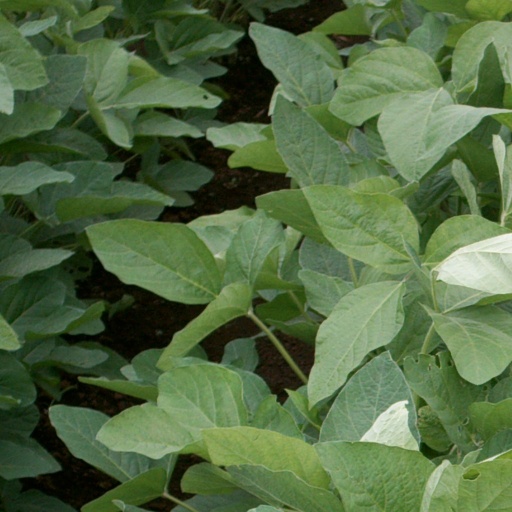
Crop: soybean